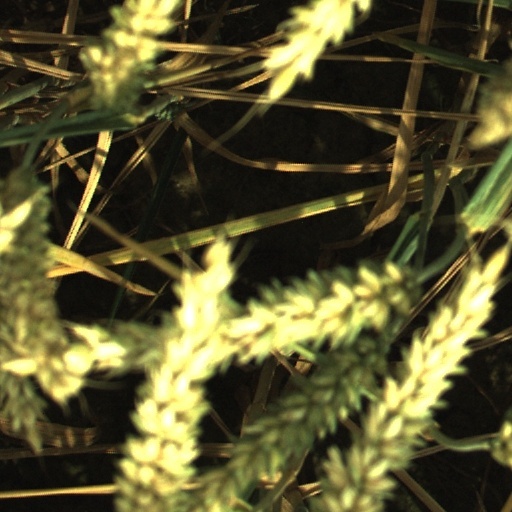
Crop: wheat